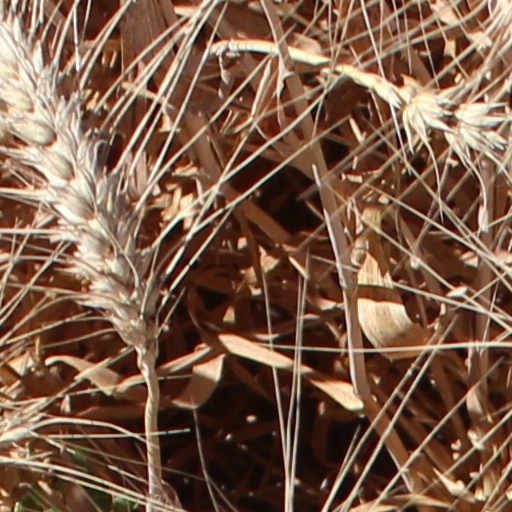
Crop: wheat